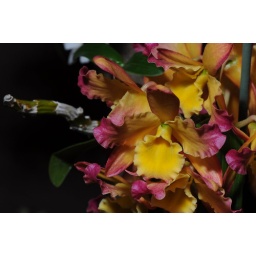
This hybrid was generated by crossing Dendrobium Fukujyu x Yuubae. It's a burst of yellow and pink color ...